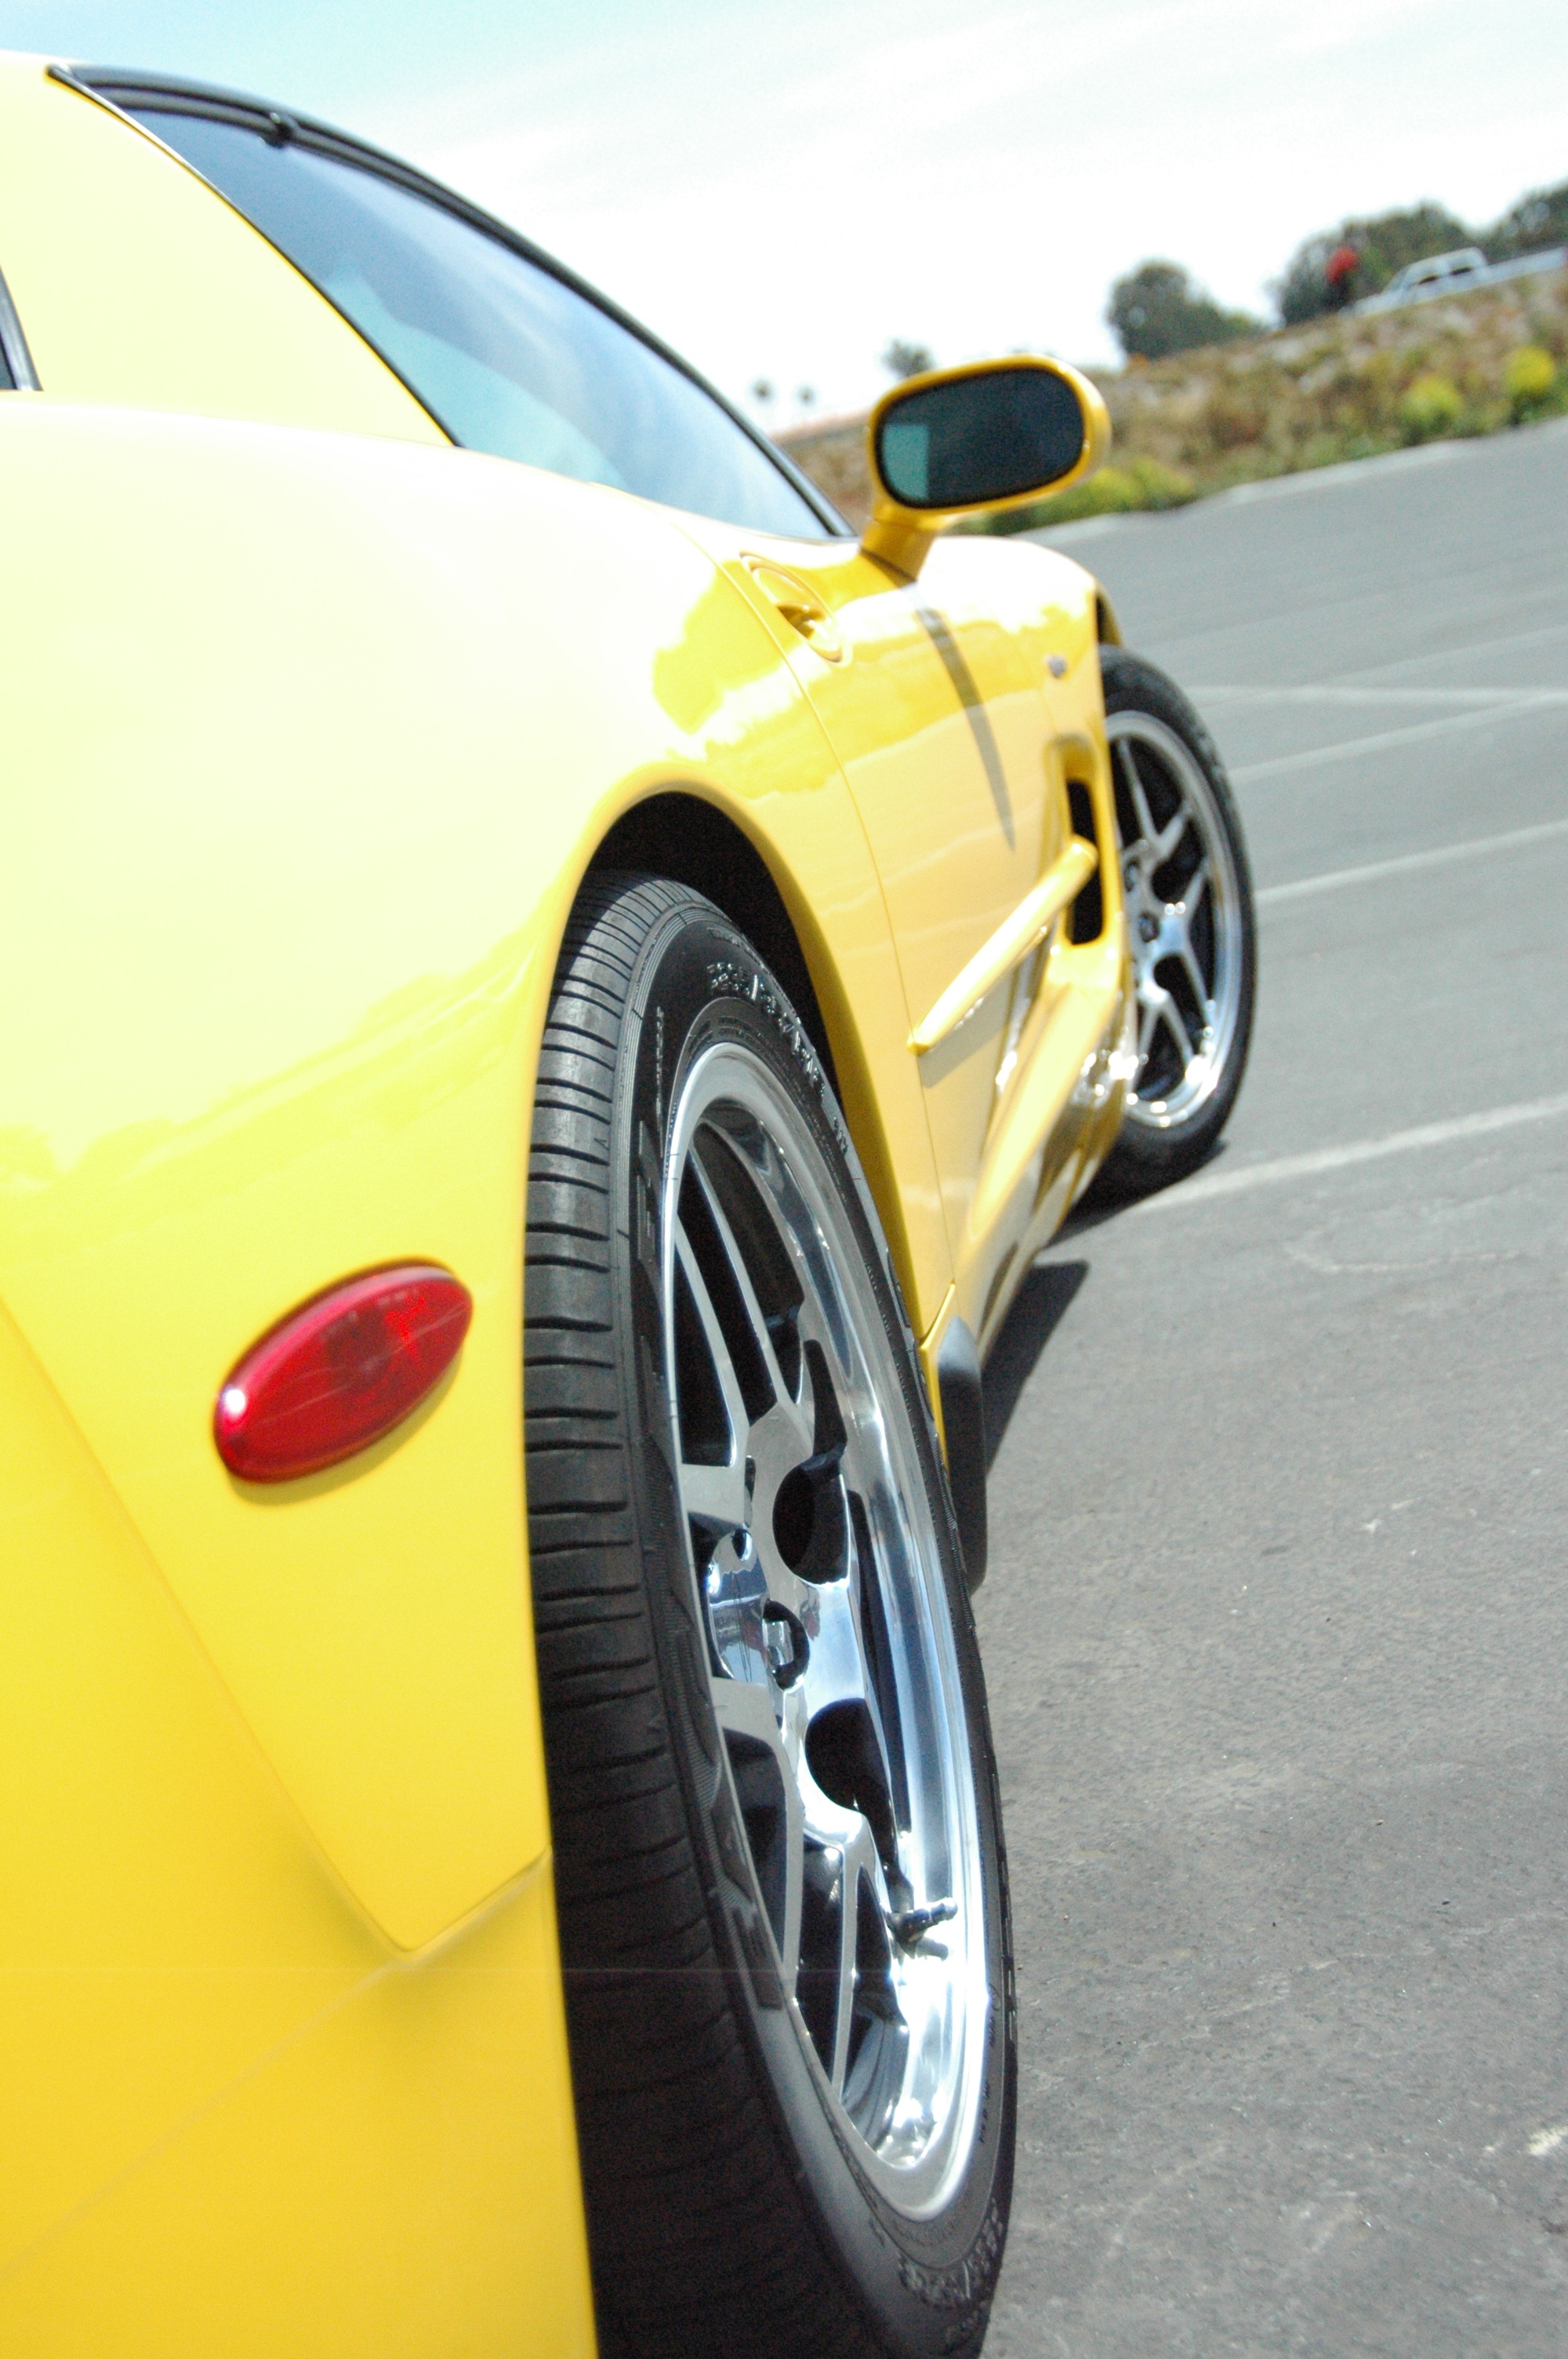
beach, water, nature, ocean, sky, car, wheel, summer, vehicle, paradise, scenic, sports car, supercar, sunny, resort, rim, corvette, lamborghini, vette, land vehicle, automobile make, automotive exterior, automotive design, luxury vehicle, z06, polished wheels, yellow corvette, frc, fixed roof coupe